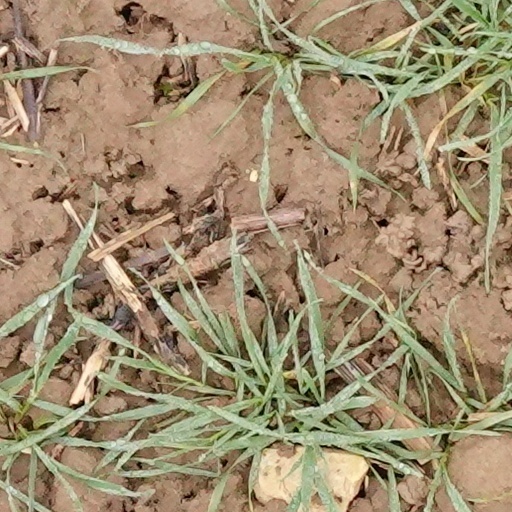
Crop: wheat